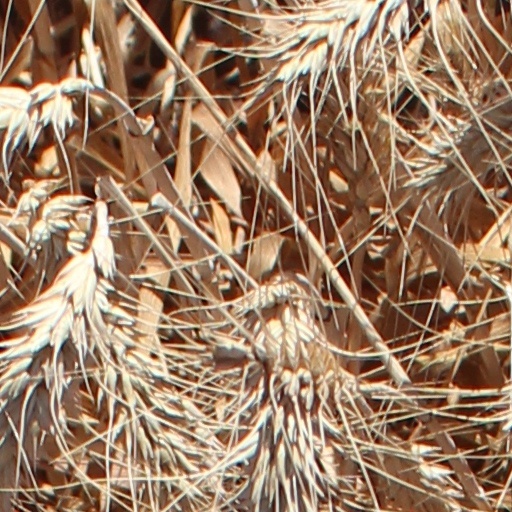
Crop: wheat